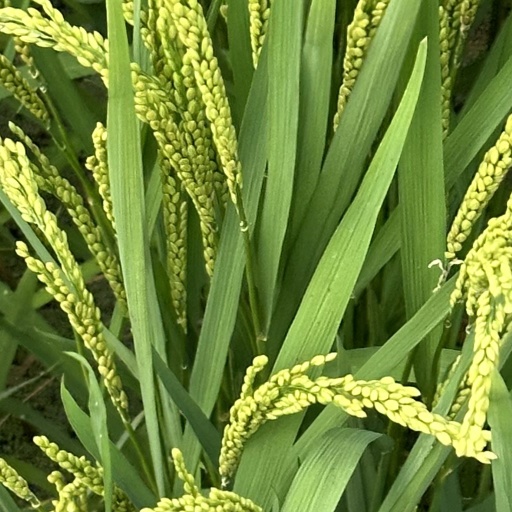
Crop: rice